Skyline High School (Virginia)

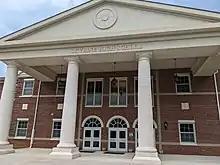
The eastern, main facade of Skyline High School.

The former Warren County High School on Luray Avenue, which was the original high school for all students in Warren County opened in 1940, is now Skyline Middle School, the primary feeder middle school for Skyline High.